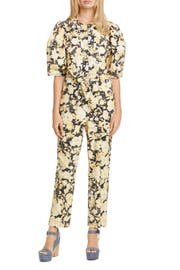
the utility jumpsuit in stretch cotton twill get in tune with sunny weather with shapely puff sleeve and a bright print of blossom on a speckled backdrop